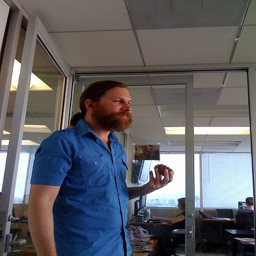
a man with a beard and blue shirt is eating a donut
Man standing in office with glass walls eating a donut.
A bearded man in an office eats a donut
A bearded man stands in an office in front of two workers.
A person that is standing around eating some food.